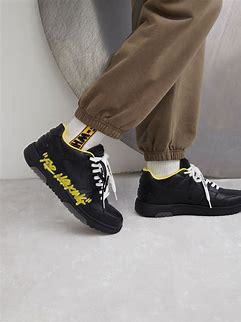
Brand: Off-White
Model: Off Out Of Office For Walking